90th Missile Wing

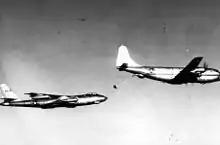
B-47 and KC-97 as flown by the wing

The wing began to fly strategic reconnaissance missions in September 1953. The following year, it replaced its RB-29s with the jet Boeing RB-47 Stratojet, with the first B-47E arriving on 25 June, although crews had begun training in March. One year later, the wing deployed as a unit to Eielson Air Force Base, Alaska from 5 May until 31 August 1955, where it performed the final mapping of Alaska. With the assignment of the 90th Air Refueling Squadron in 1955, the wing began to fly air refueling missions as well as reconnaissance flights. In May 1958, the wing returned to the training mission serving as a combat crew training wing for RB-47 aircrews until it was inactivated on 20 June 1960. The wing's personnel and equipment were transferred to the 40th Bombardment Wing, which moved to Forbes on paper from Schilling Air Force Base, Kansas the same day. The 90th Air Refueling Squadron was reassigned to the 40th Wing upon that wing's arrival at Forbes.